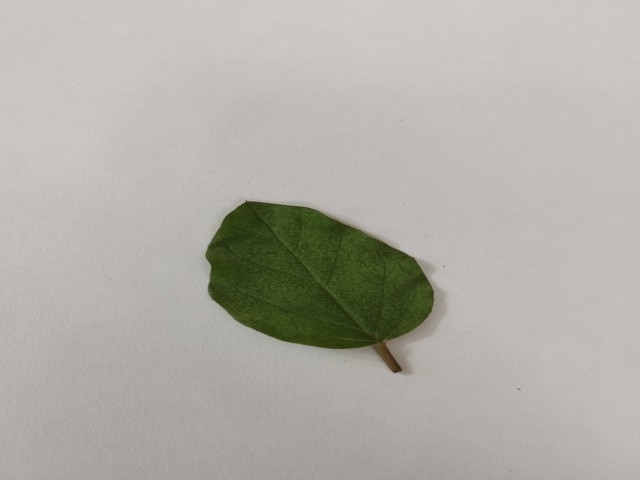
Plant: punarnava